President of the United States

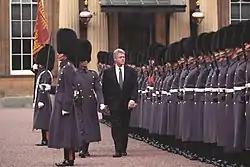
President Bill Clinton reviews honor guards at Buckingham Palace during a 1995 state visit to the UK

While foreign affairs has always been a significant element of presidential responsibilities, advances in technology since the Constitution's adoption have increased presidential power. Where formerly ambassadors were vested with significant power to independently negotiate on behalf of the United States, presidents now routinely meet directly with leaders of foreign countries.